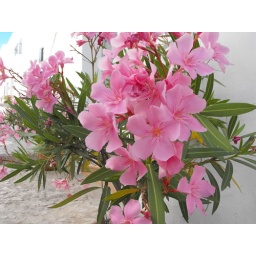
Flower basket hanging on the wall of a house in frigiliana in Spain